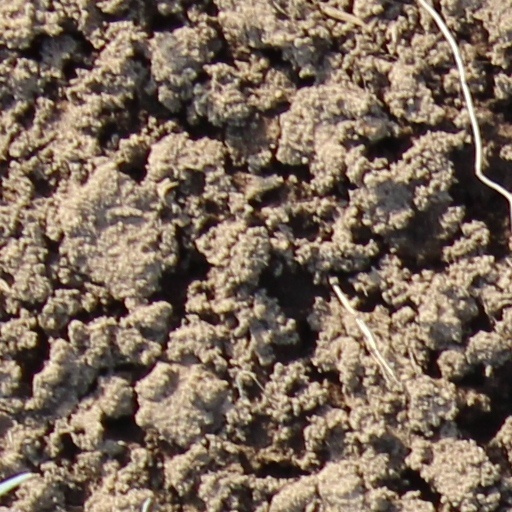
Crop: wheat